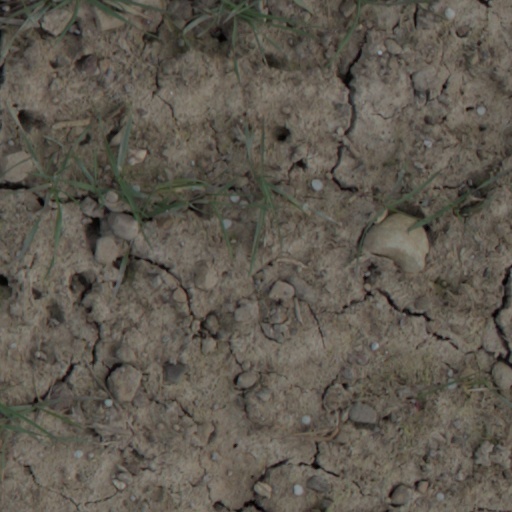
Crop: wheat